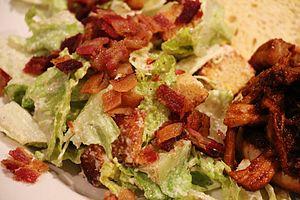
La salade César est une recette de cuisine de salade composée de la cuisine américaine, traditionnellement préparée en salle à côté de la table, à base de laitue romaine, œuf dur, croûtons, parmesan et de « sauce César » à base de parmesan râpé, huile d'olive, pâte d'anchois, ail, vinaigre de vin, moutarde, jaune d'œuf et sauce Worcestershire.